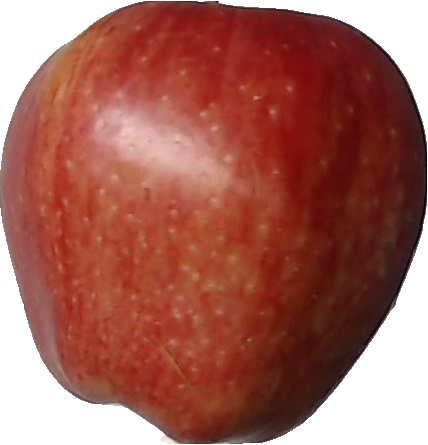
Label: apple_red_1